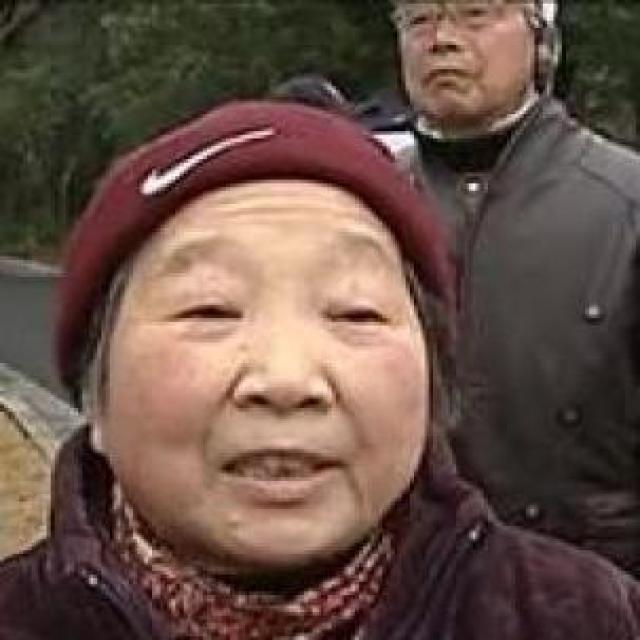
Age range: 45-64